HMS Kent (54)

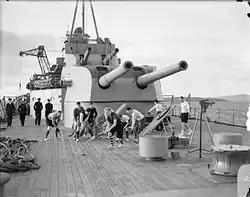
Officers of HMS "Kent" enjoying a free for all game of deck hockey under the shadow of the cruiser's 8 inch guns. Whenever possible the game is played for exercise each afternoon both at sea and in port.

In November 1939 she joined with the French heavy cruiser and the Australian destroyers and to hunt for the German pocket battleship "Admiral Graf Spee" in the East Indies and then was reassigned to escort troop convoys in the Indian Ocean in January 1940.